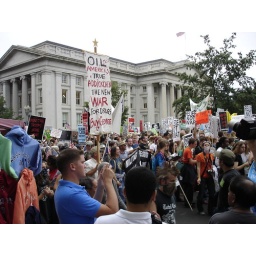
the guy in the blue shirt was following me...